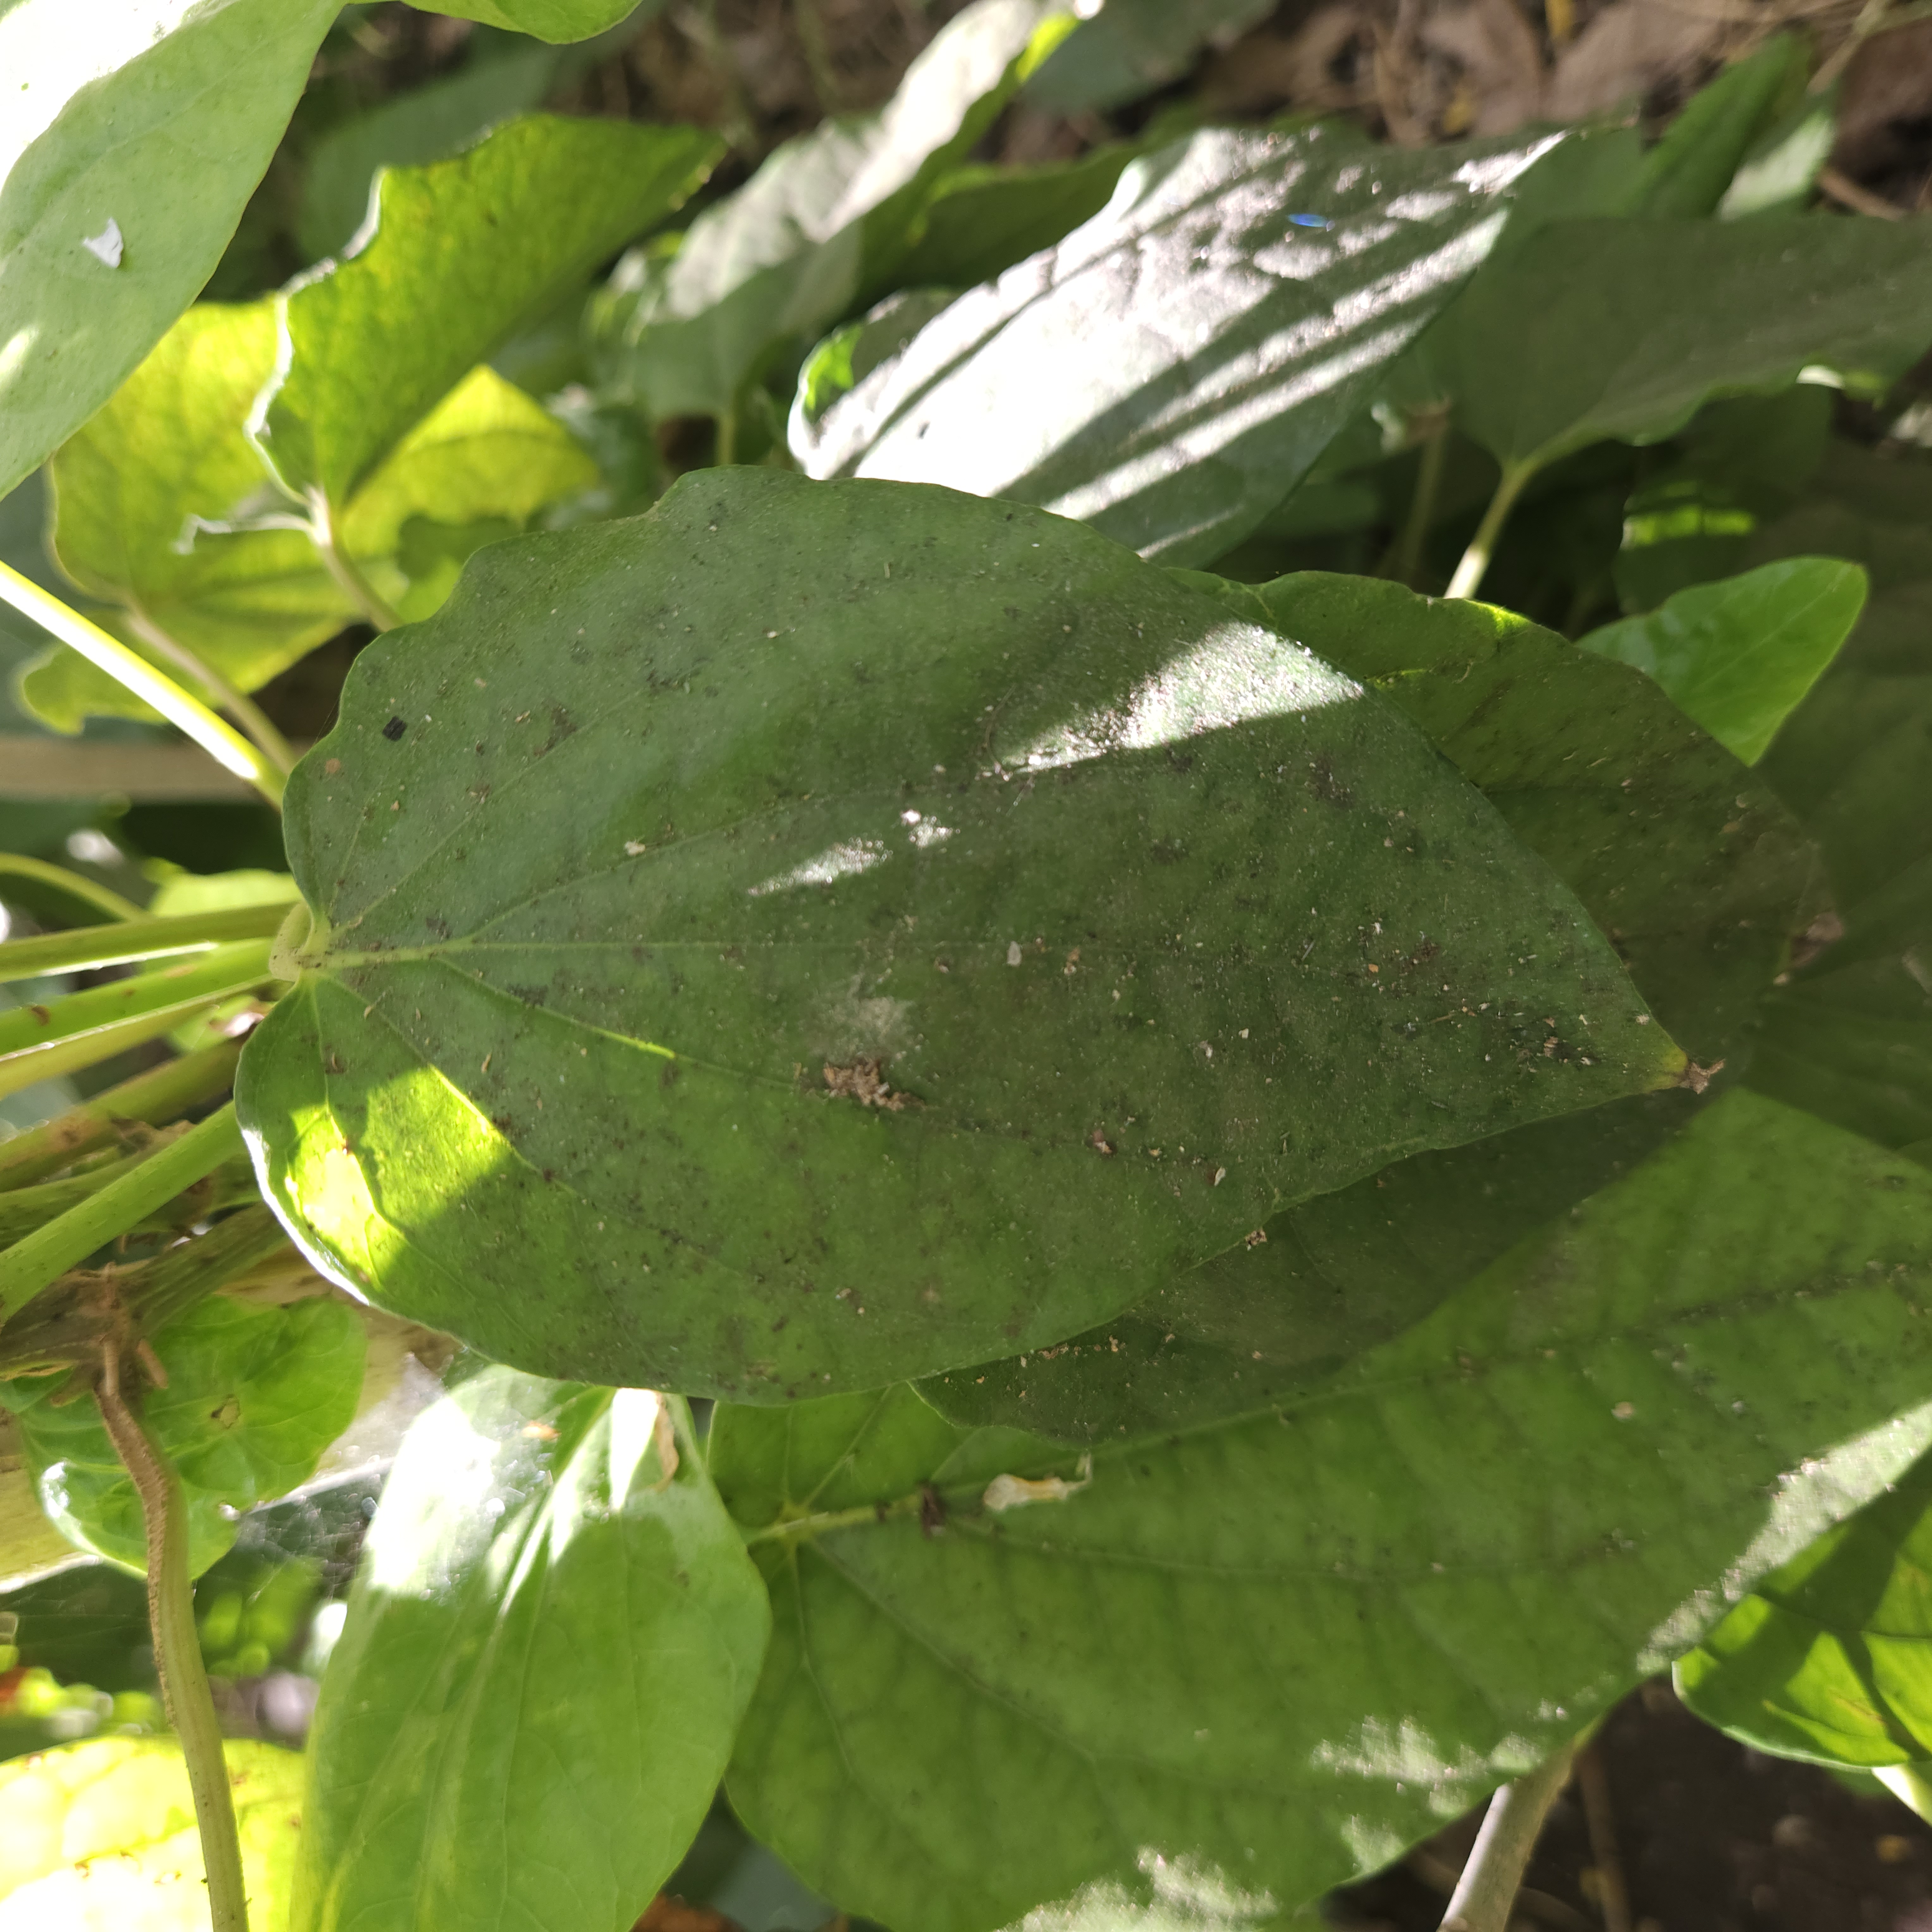
Label: Diseased